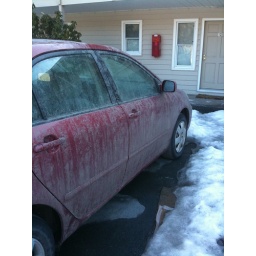
this is what happens when you leave your car by the side of a highway and snow plows go by